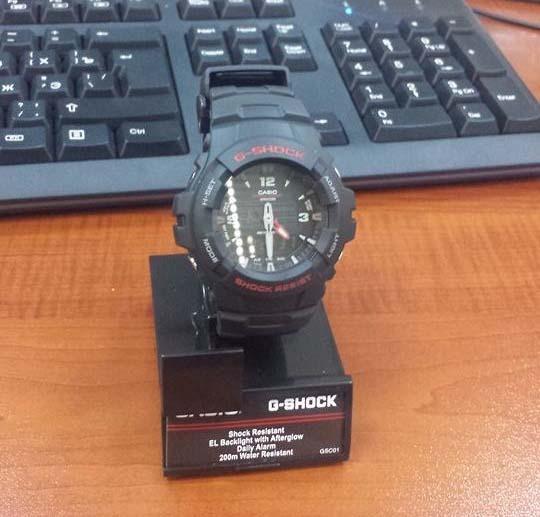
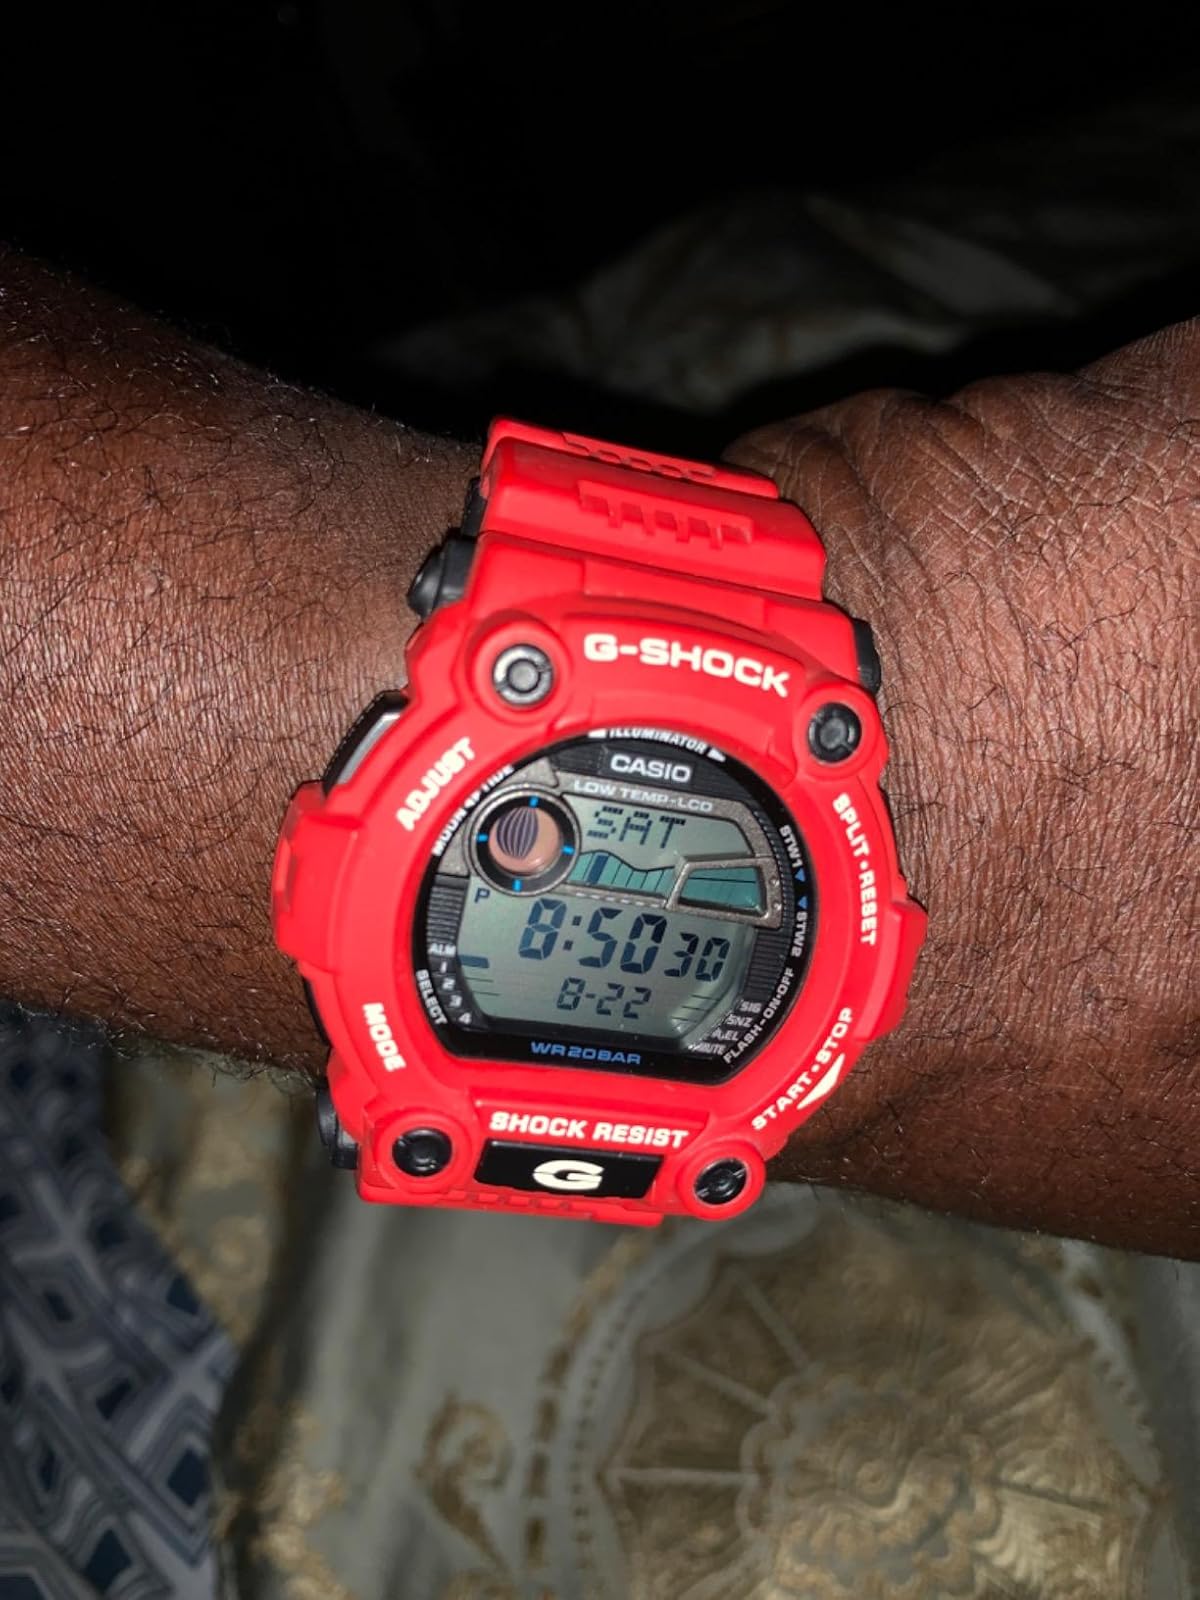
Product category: accessories_watch
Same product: no